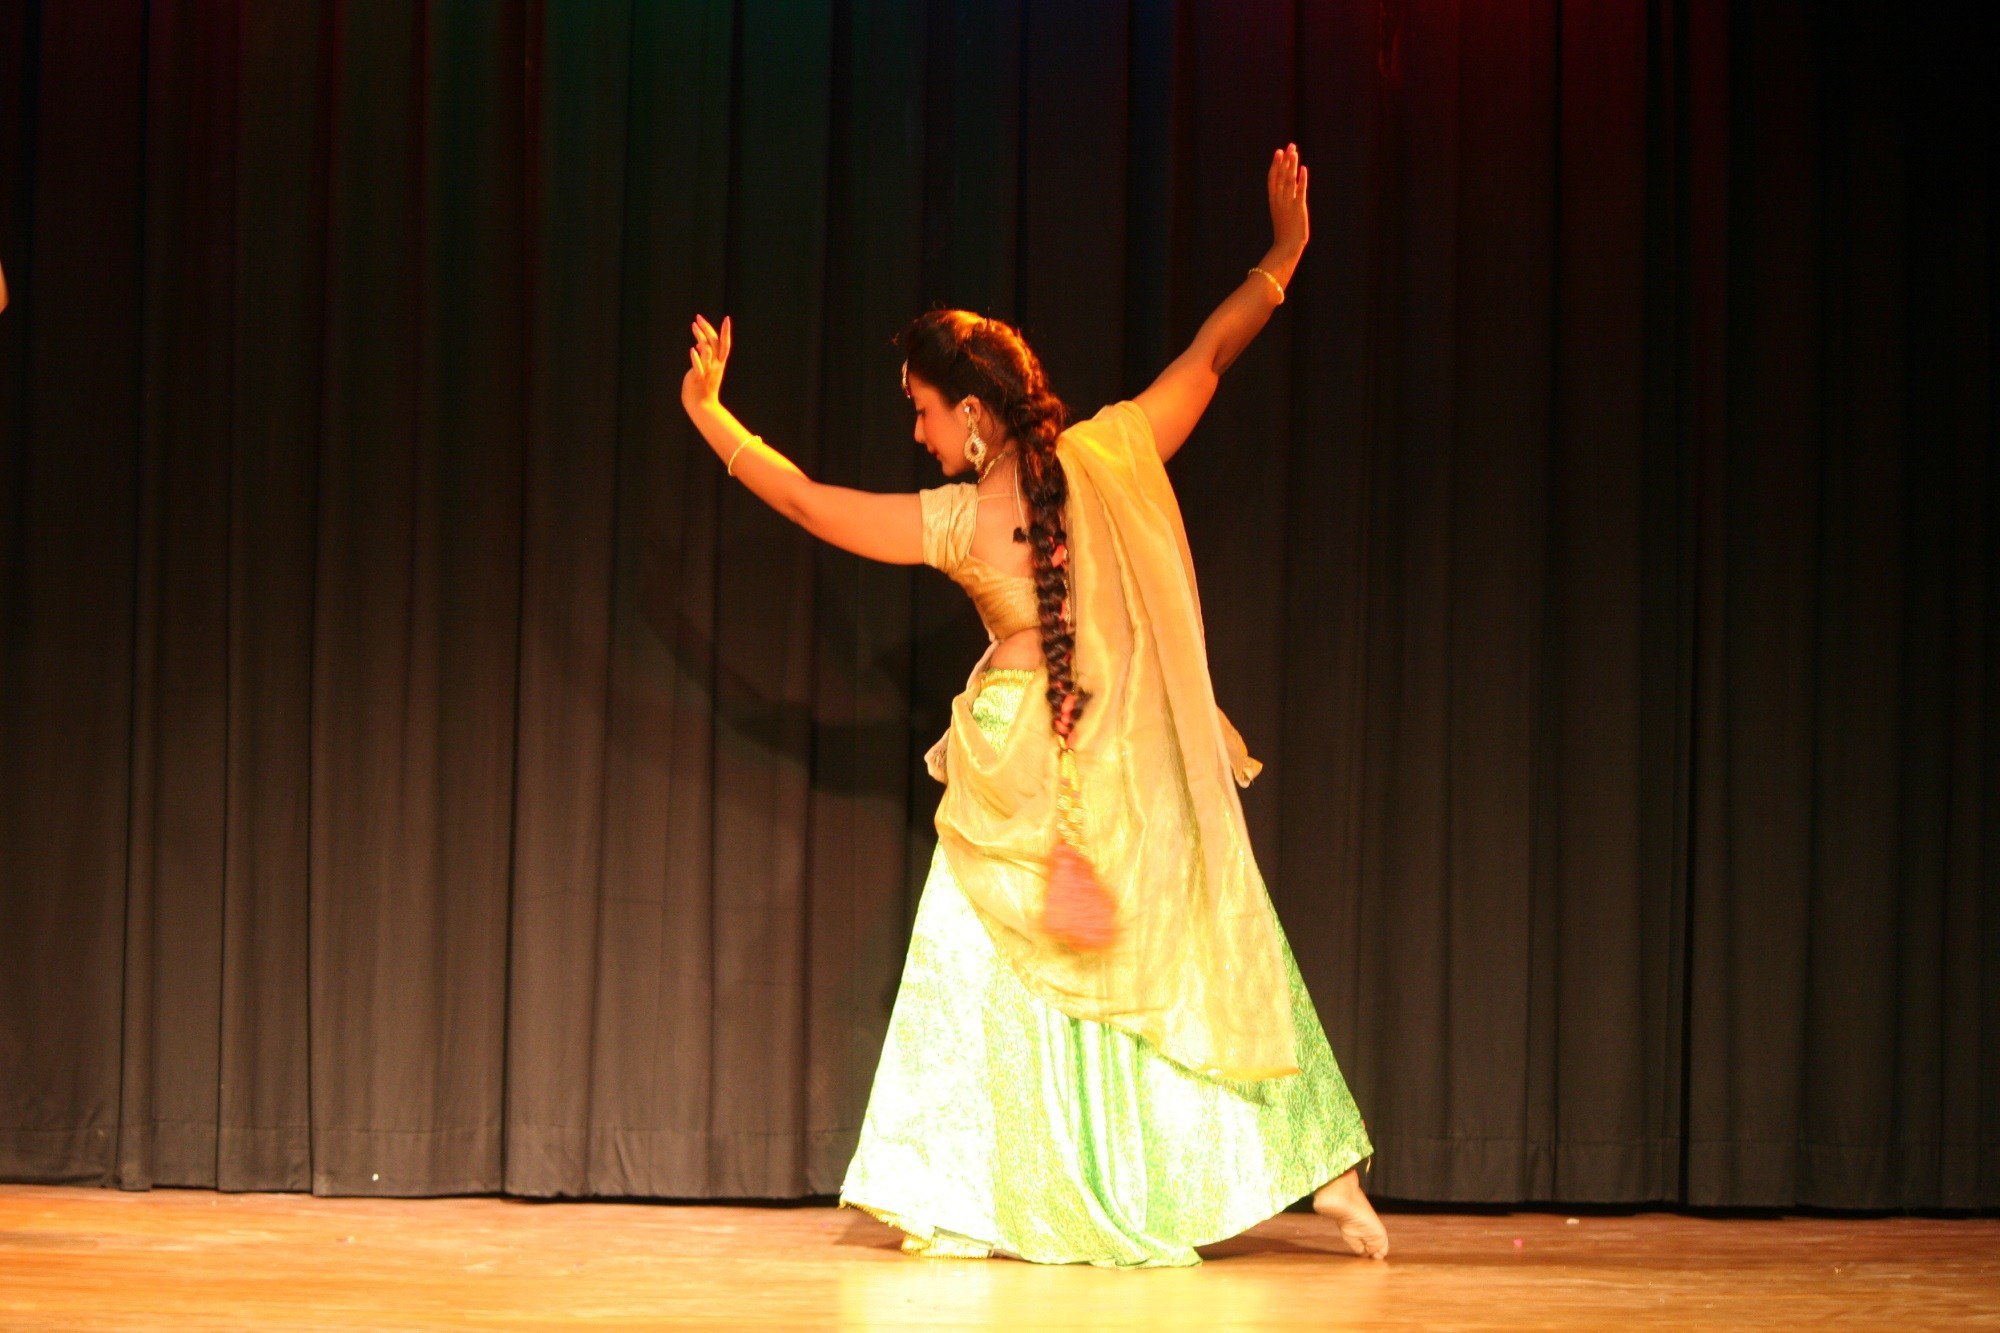
Dance form: kathak